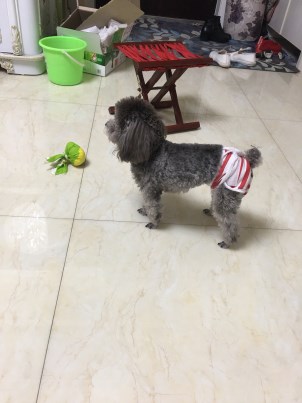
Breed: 7449-n000128-teddy